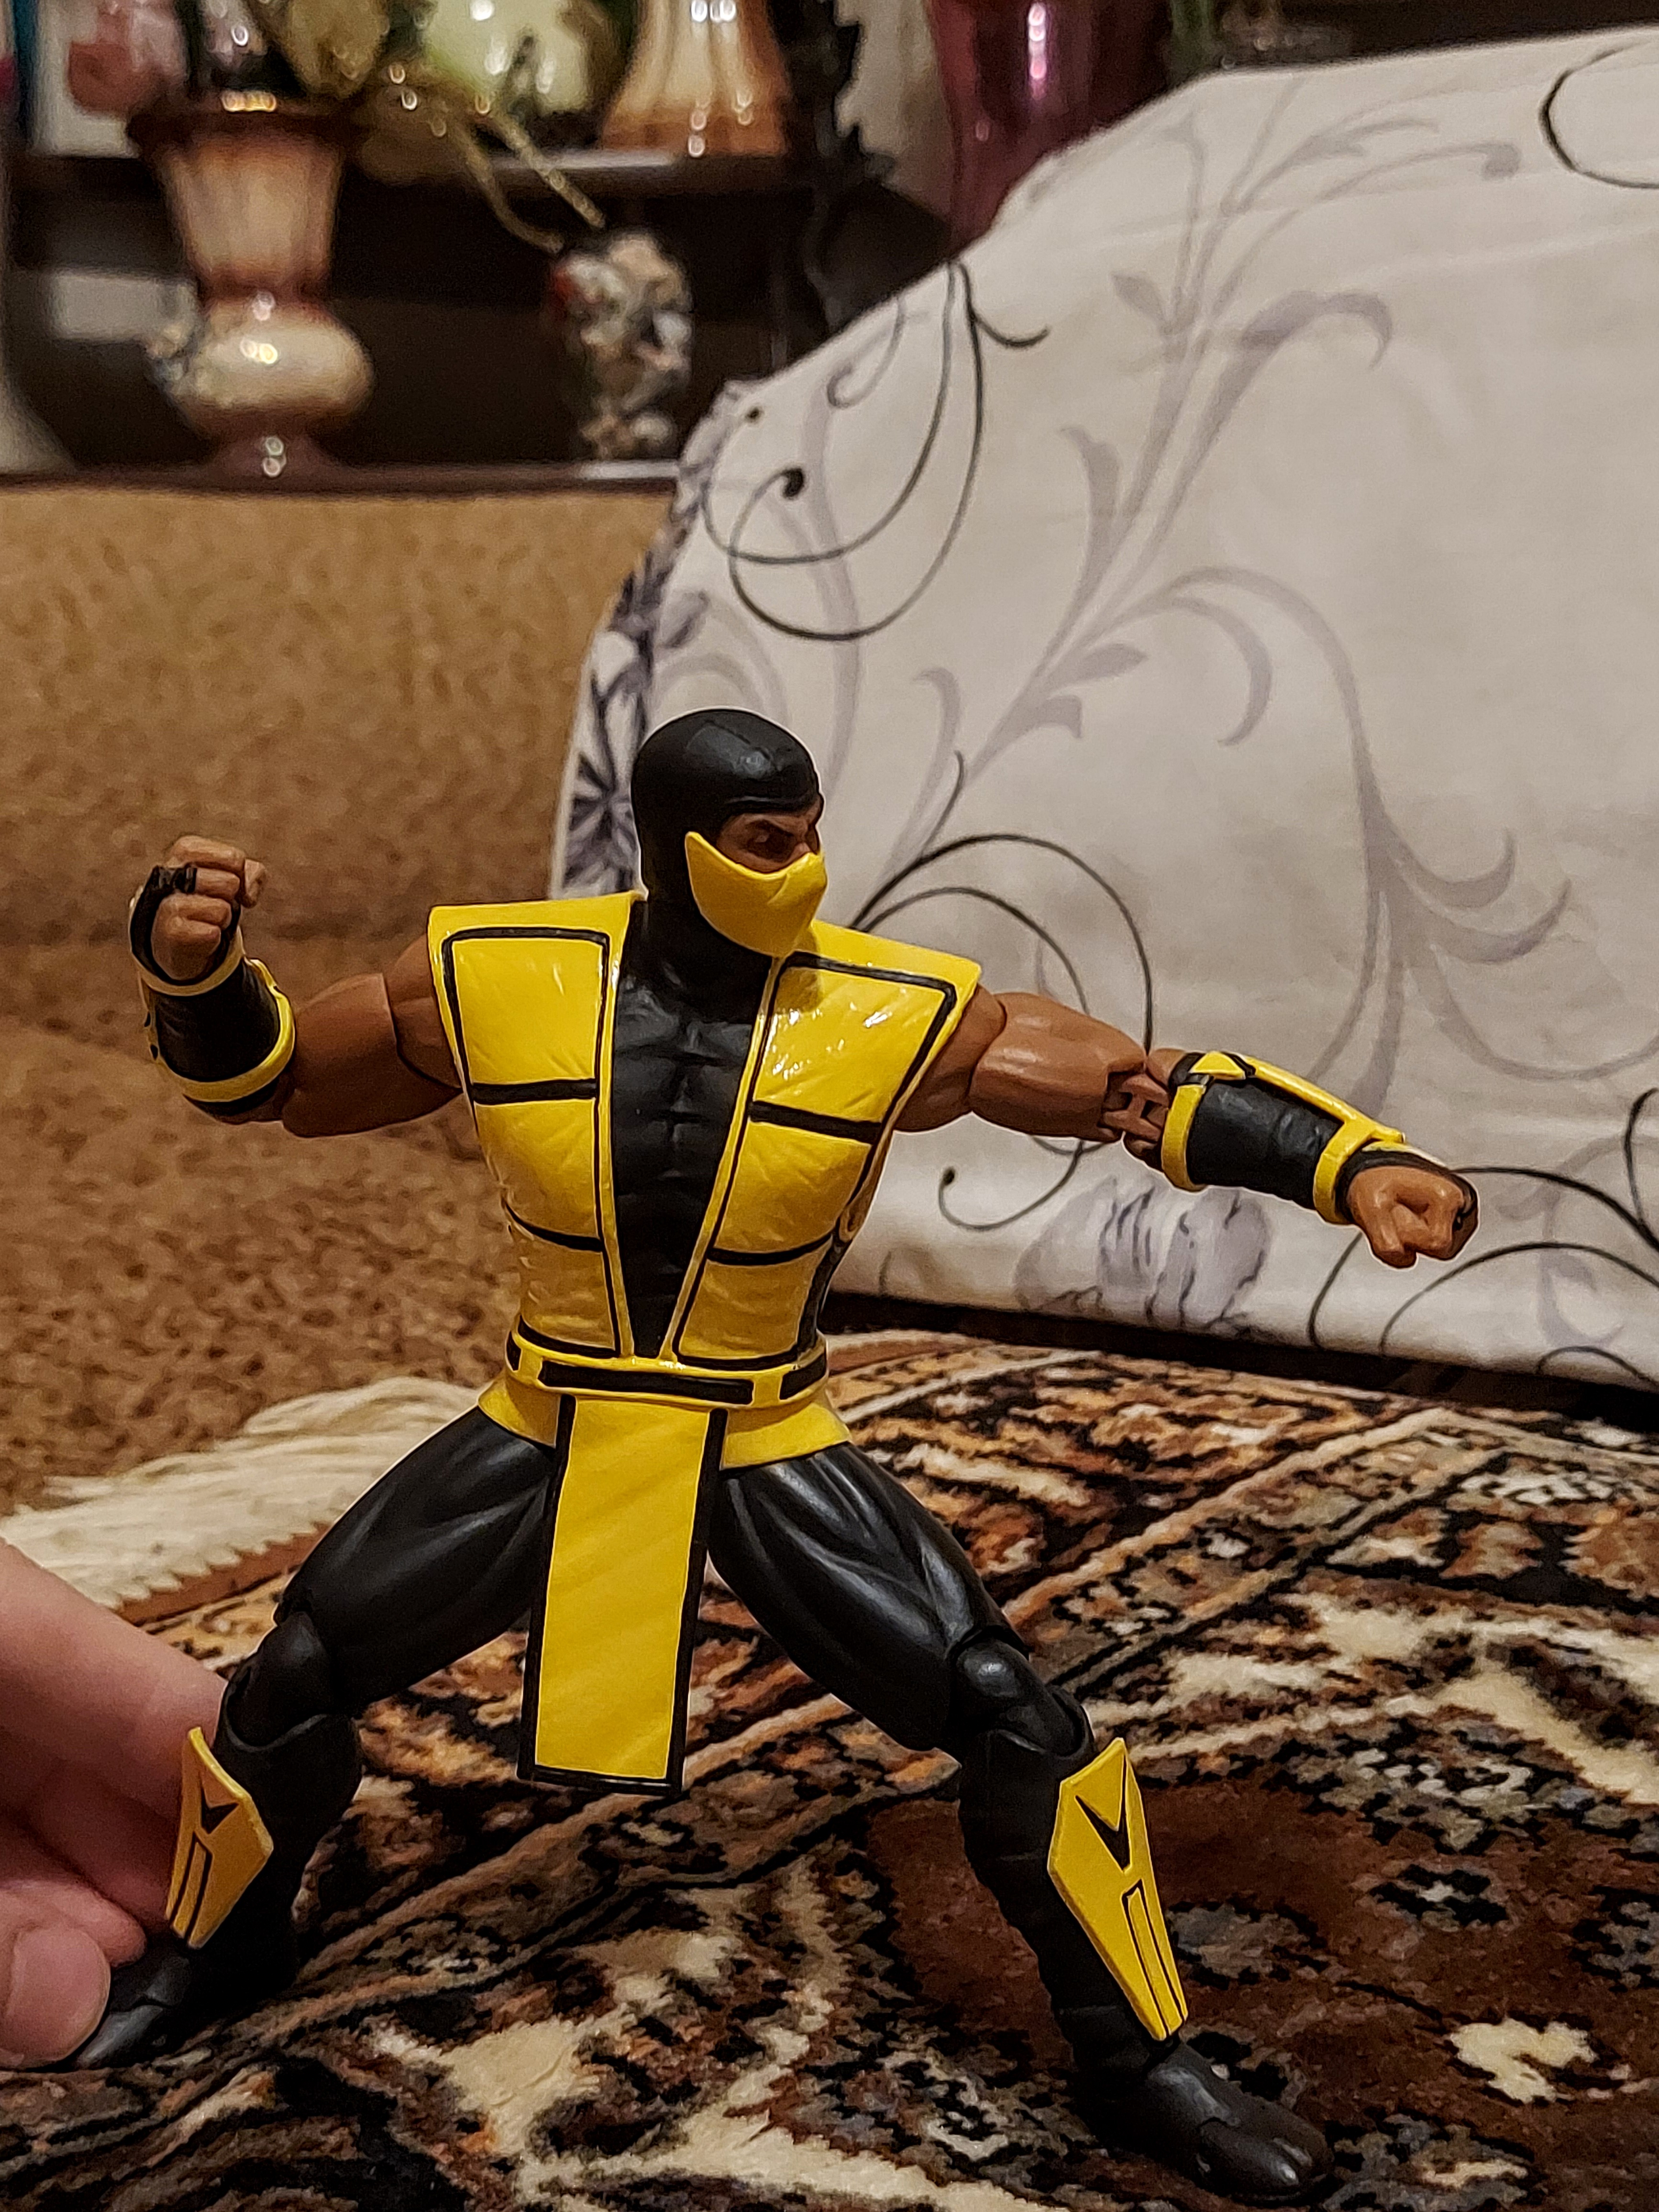
scorpion, storm, collectibles, fictional character, art, personal protective equipment, fun, illustration, fiction, action figure, animation, costume, recreation, armour, thigh